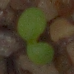
Label: scentless_mayweed